The Moonstone (1934 film)

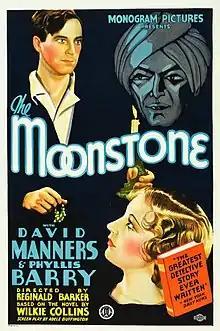
Theatrical release poster

The Moonstone is a 1934 American mystery film directed by Reginald Barker and starring David Manners, Phyllis Barry, Gustav von Seyffertitz and Jameson Thomas. It is an adaptation of the 1868 novel "The Moonstone" by Wilkie Collins. The film retains the book's British location, but uses a contemporary 1930s setting rather than the Victorian era of the original. It is one of three film versions of the novel, which include silent versions in 1915 and 1909, although a number of television and radio adaptations have been made.